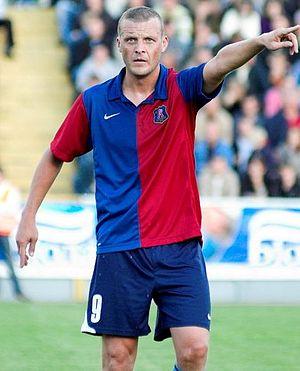
Serhiy Zakarlyuka est un footballeur ukrainien, né le 17 août 1976 à Nikopol et décédé le 6 octobre 2014. Il évolue au poste de milieu offensif.